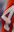
Number: 4